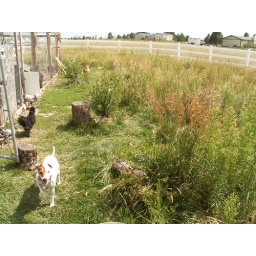
the shrubs are finally starting to grow (and the grass is going wild here by the bird runs, too)